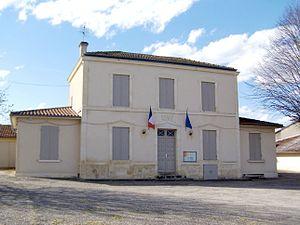
Mairie d'Escoussans (Gironde, France)
Escoussans est une commune du Sud-Ouest de la France, située dans le département de la Gironde, en région Nouvelle-Aquitaine.